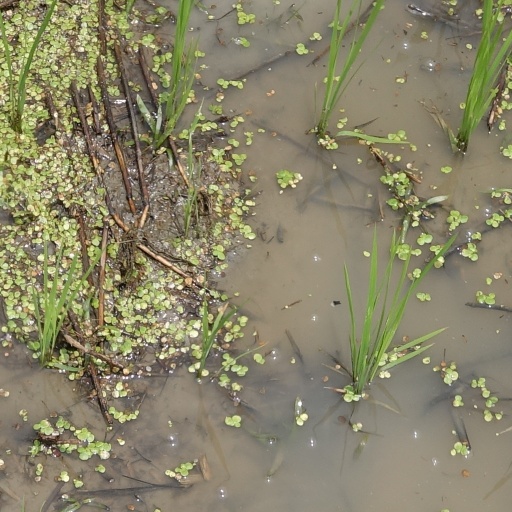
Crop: rice